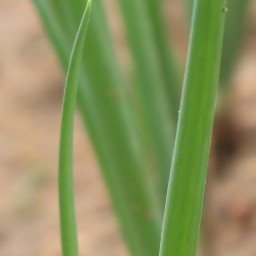
Label: healthy